Gregg Jarrett

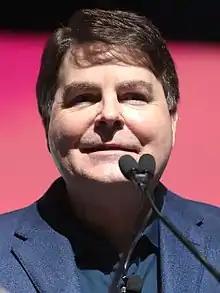
Jarrett in 2019

Gregory Walter Jarrett (born April 7, 1955) is an American conservative news commentator, author and attorney. He joined Fox News in November 2002, after working at local NBC and ABC TV stations for over ten years, as well as national networks Court TV and MSNBC.